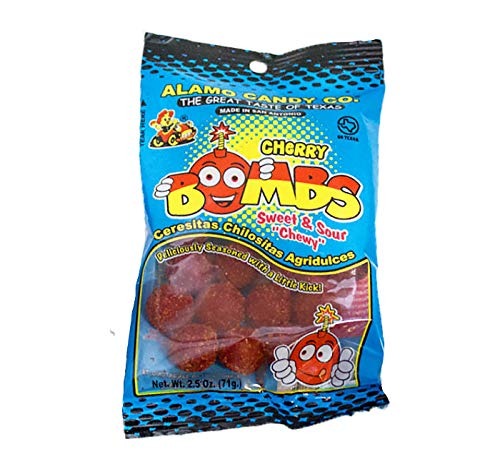
Item Name: Alamo Candy Cherry Bombs with Chili 12 Ct 2.5 Oz Bags
Product Description: The great taste of Texas. Go Texan. Deliciously seasoned with a little kick! Say no to drugs! www.alamocandy.com. Instagram. Twitter. Facebook. Please Try our Other Tasty Treats: Dried apple fruta natural; cherry bomb; chamoy pulpa; gummy and bloody bears; chamoy chino; dried mango with chamoy; mean green sour apple belts; dried pineapple fruta natural; scream green sour straws; chamoy picositas belt; picositas belt xtreme sour; natural tamarind; tiritas picositas strawberry straws. Made in San Antonio. Made in USA.
Value: 30.0
Unit: Oz

Price: 27.39